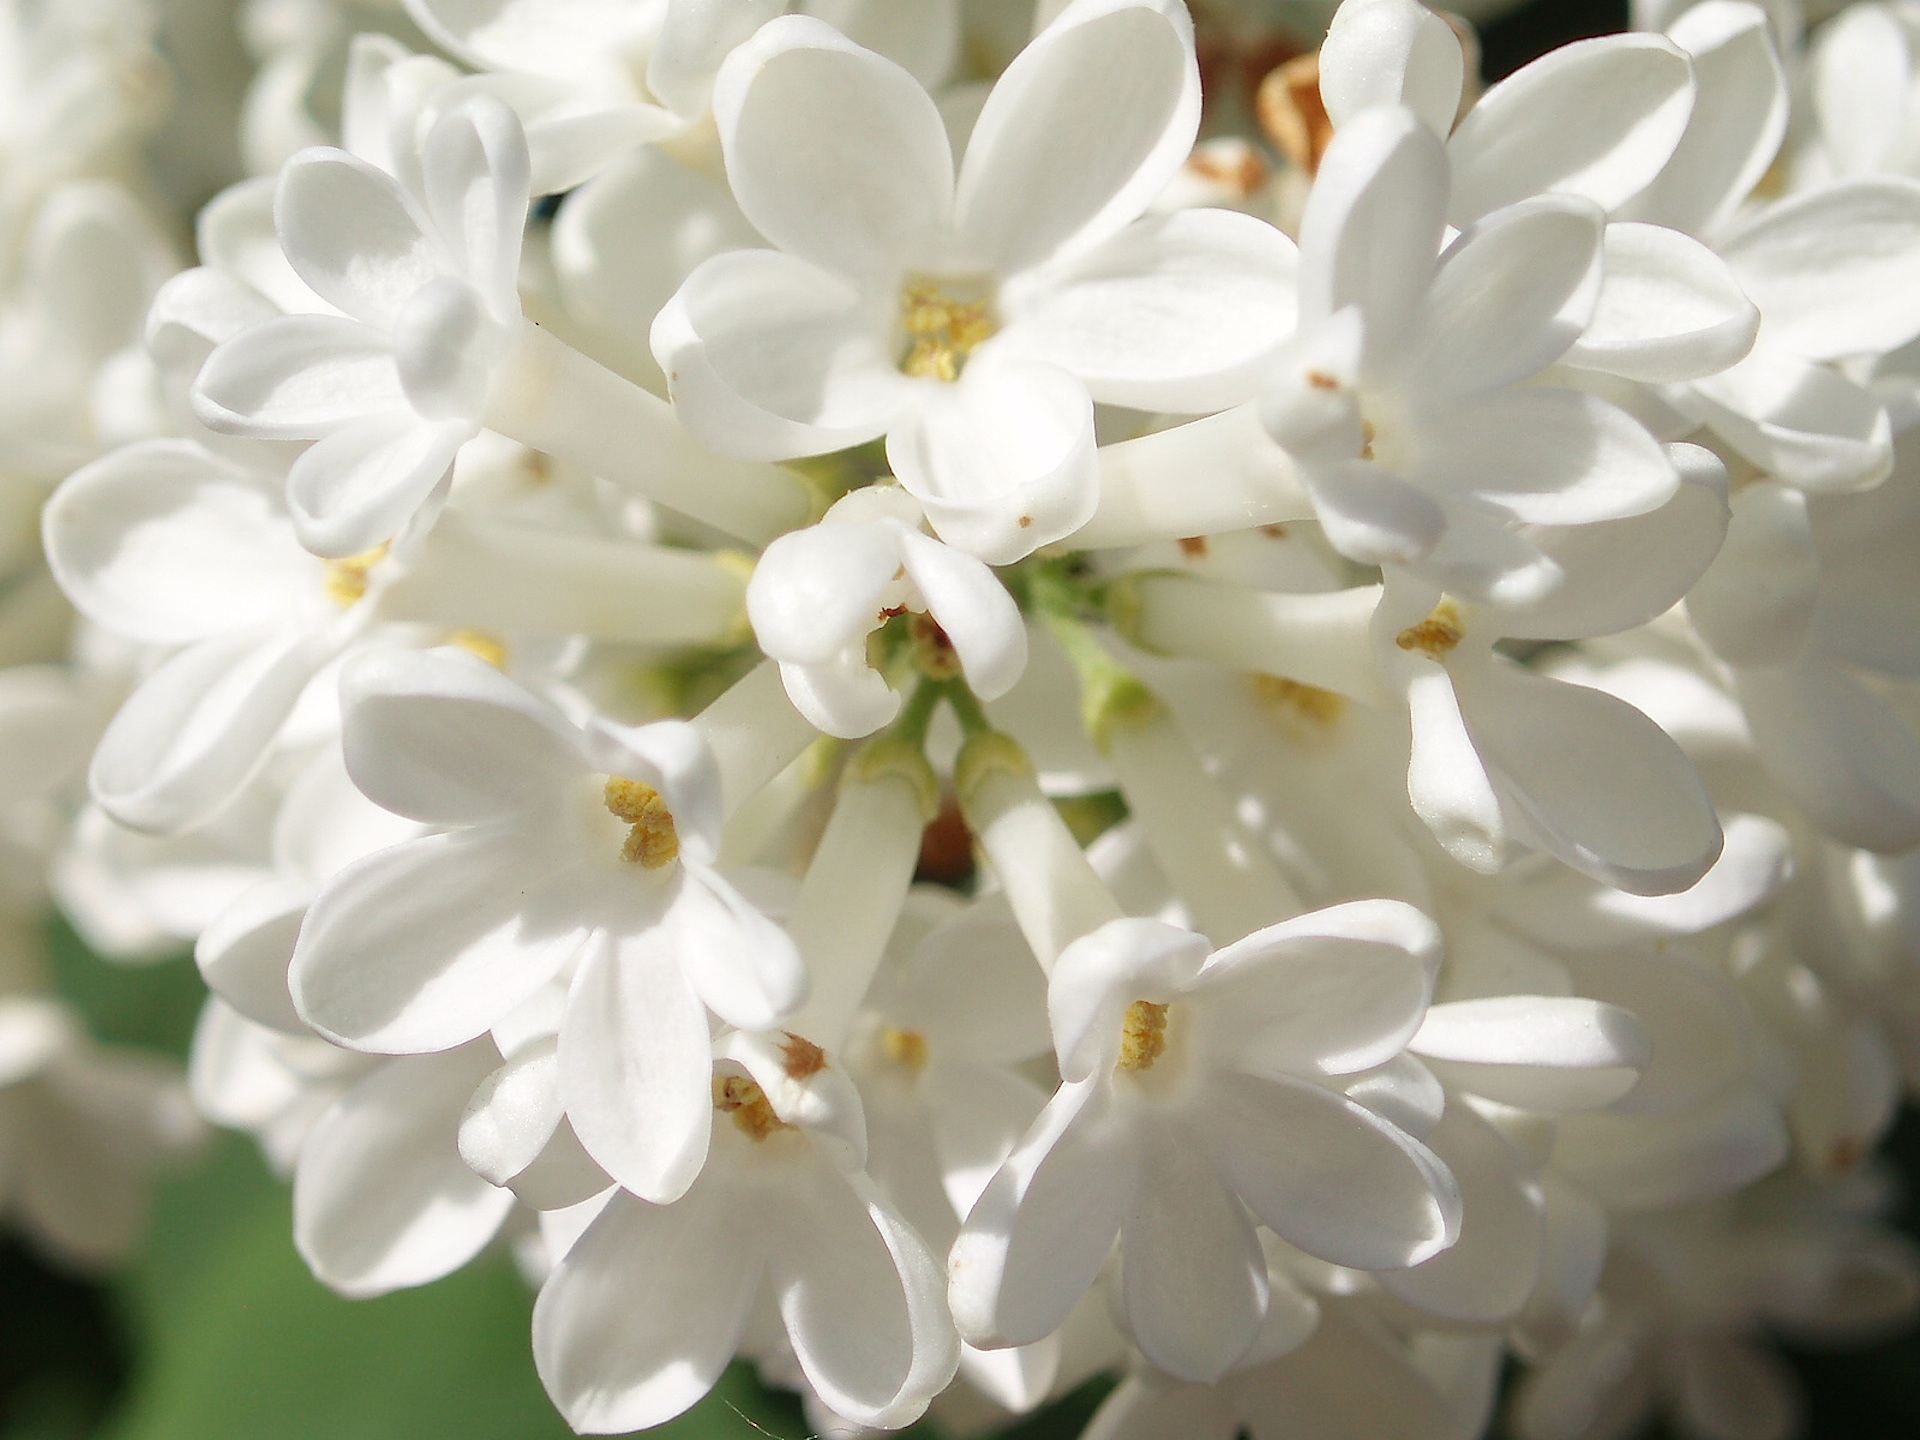
blossom, plant, white, flower, petal, spring, botany, flora, wildflower, lilac, lilacs, macro photography, jasmine, flowering plant, land plant